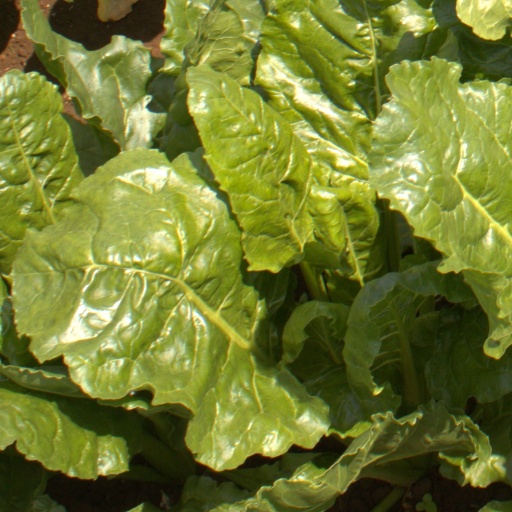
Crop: sugar beet